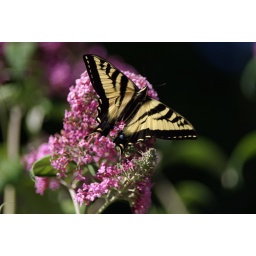
I had been trying to catch this butterfly sitting still for a couple of hours by this point.